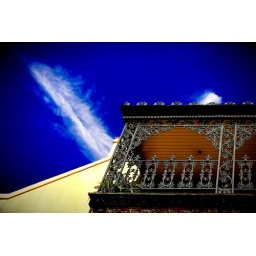
I liked the railing. Morning sky over Disneyland. One of the rare days with any cloud at all.